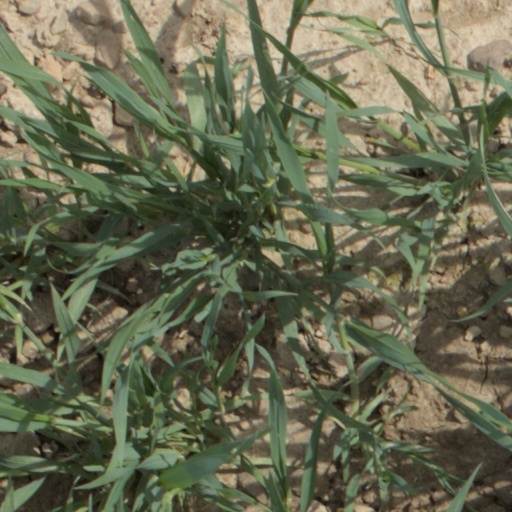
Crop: wheat